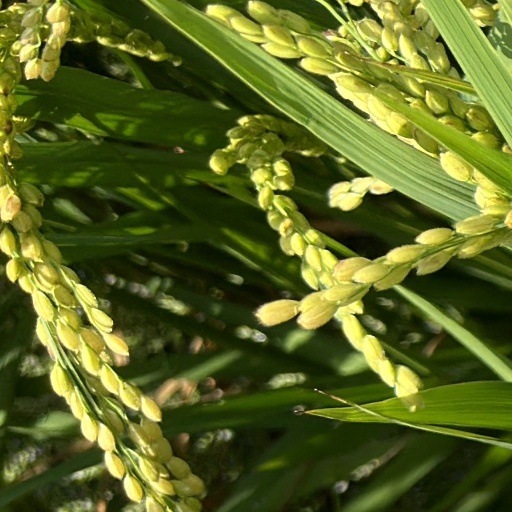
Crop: rice